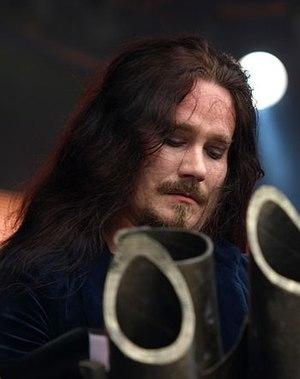
Tuomas Lauri Johannes Holopainen est un musicien, auteur-compositeur et producteur finlandais né le 25 décembre 1976 à Kitee en Finlande. Il est le claviériste, le leader et le principal compositeur des chansons du groupe Nightwish, dont il est un des fondateurs. Il a également joué dans les groupes Nattvindens Gråt et Darkwoods My Betrothed, ainsi que dans le groupe de Timo Rautiainen. Son groupe secondaire est actuellement For My Pain.... Il a par ailleurs rendu hommage au comics La jeunesse de Picsou, écrit et dessiné par Don Rosa en composant un album solo, Music Inspired by the Life and Times of Scrooge.